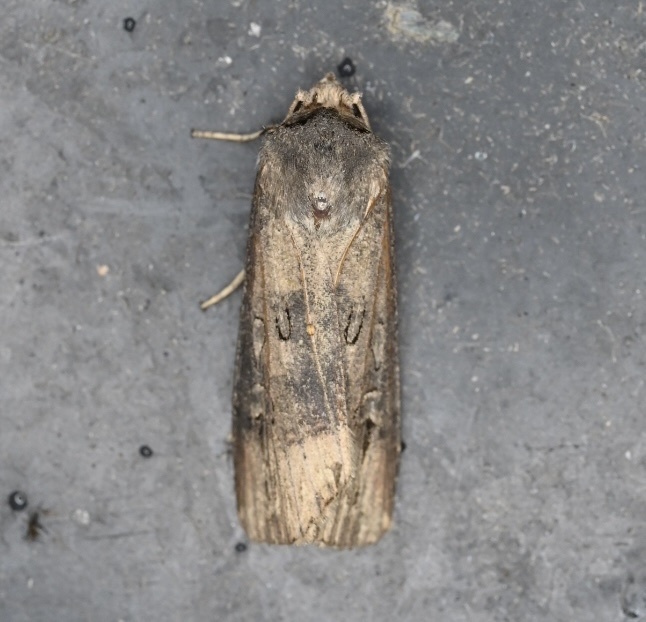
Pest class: cutworms